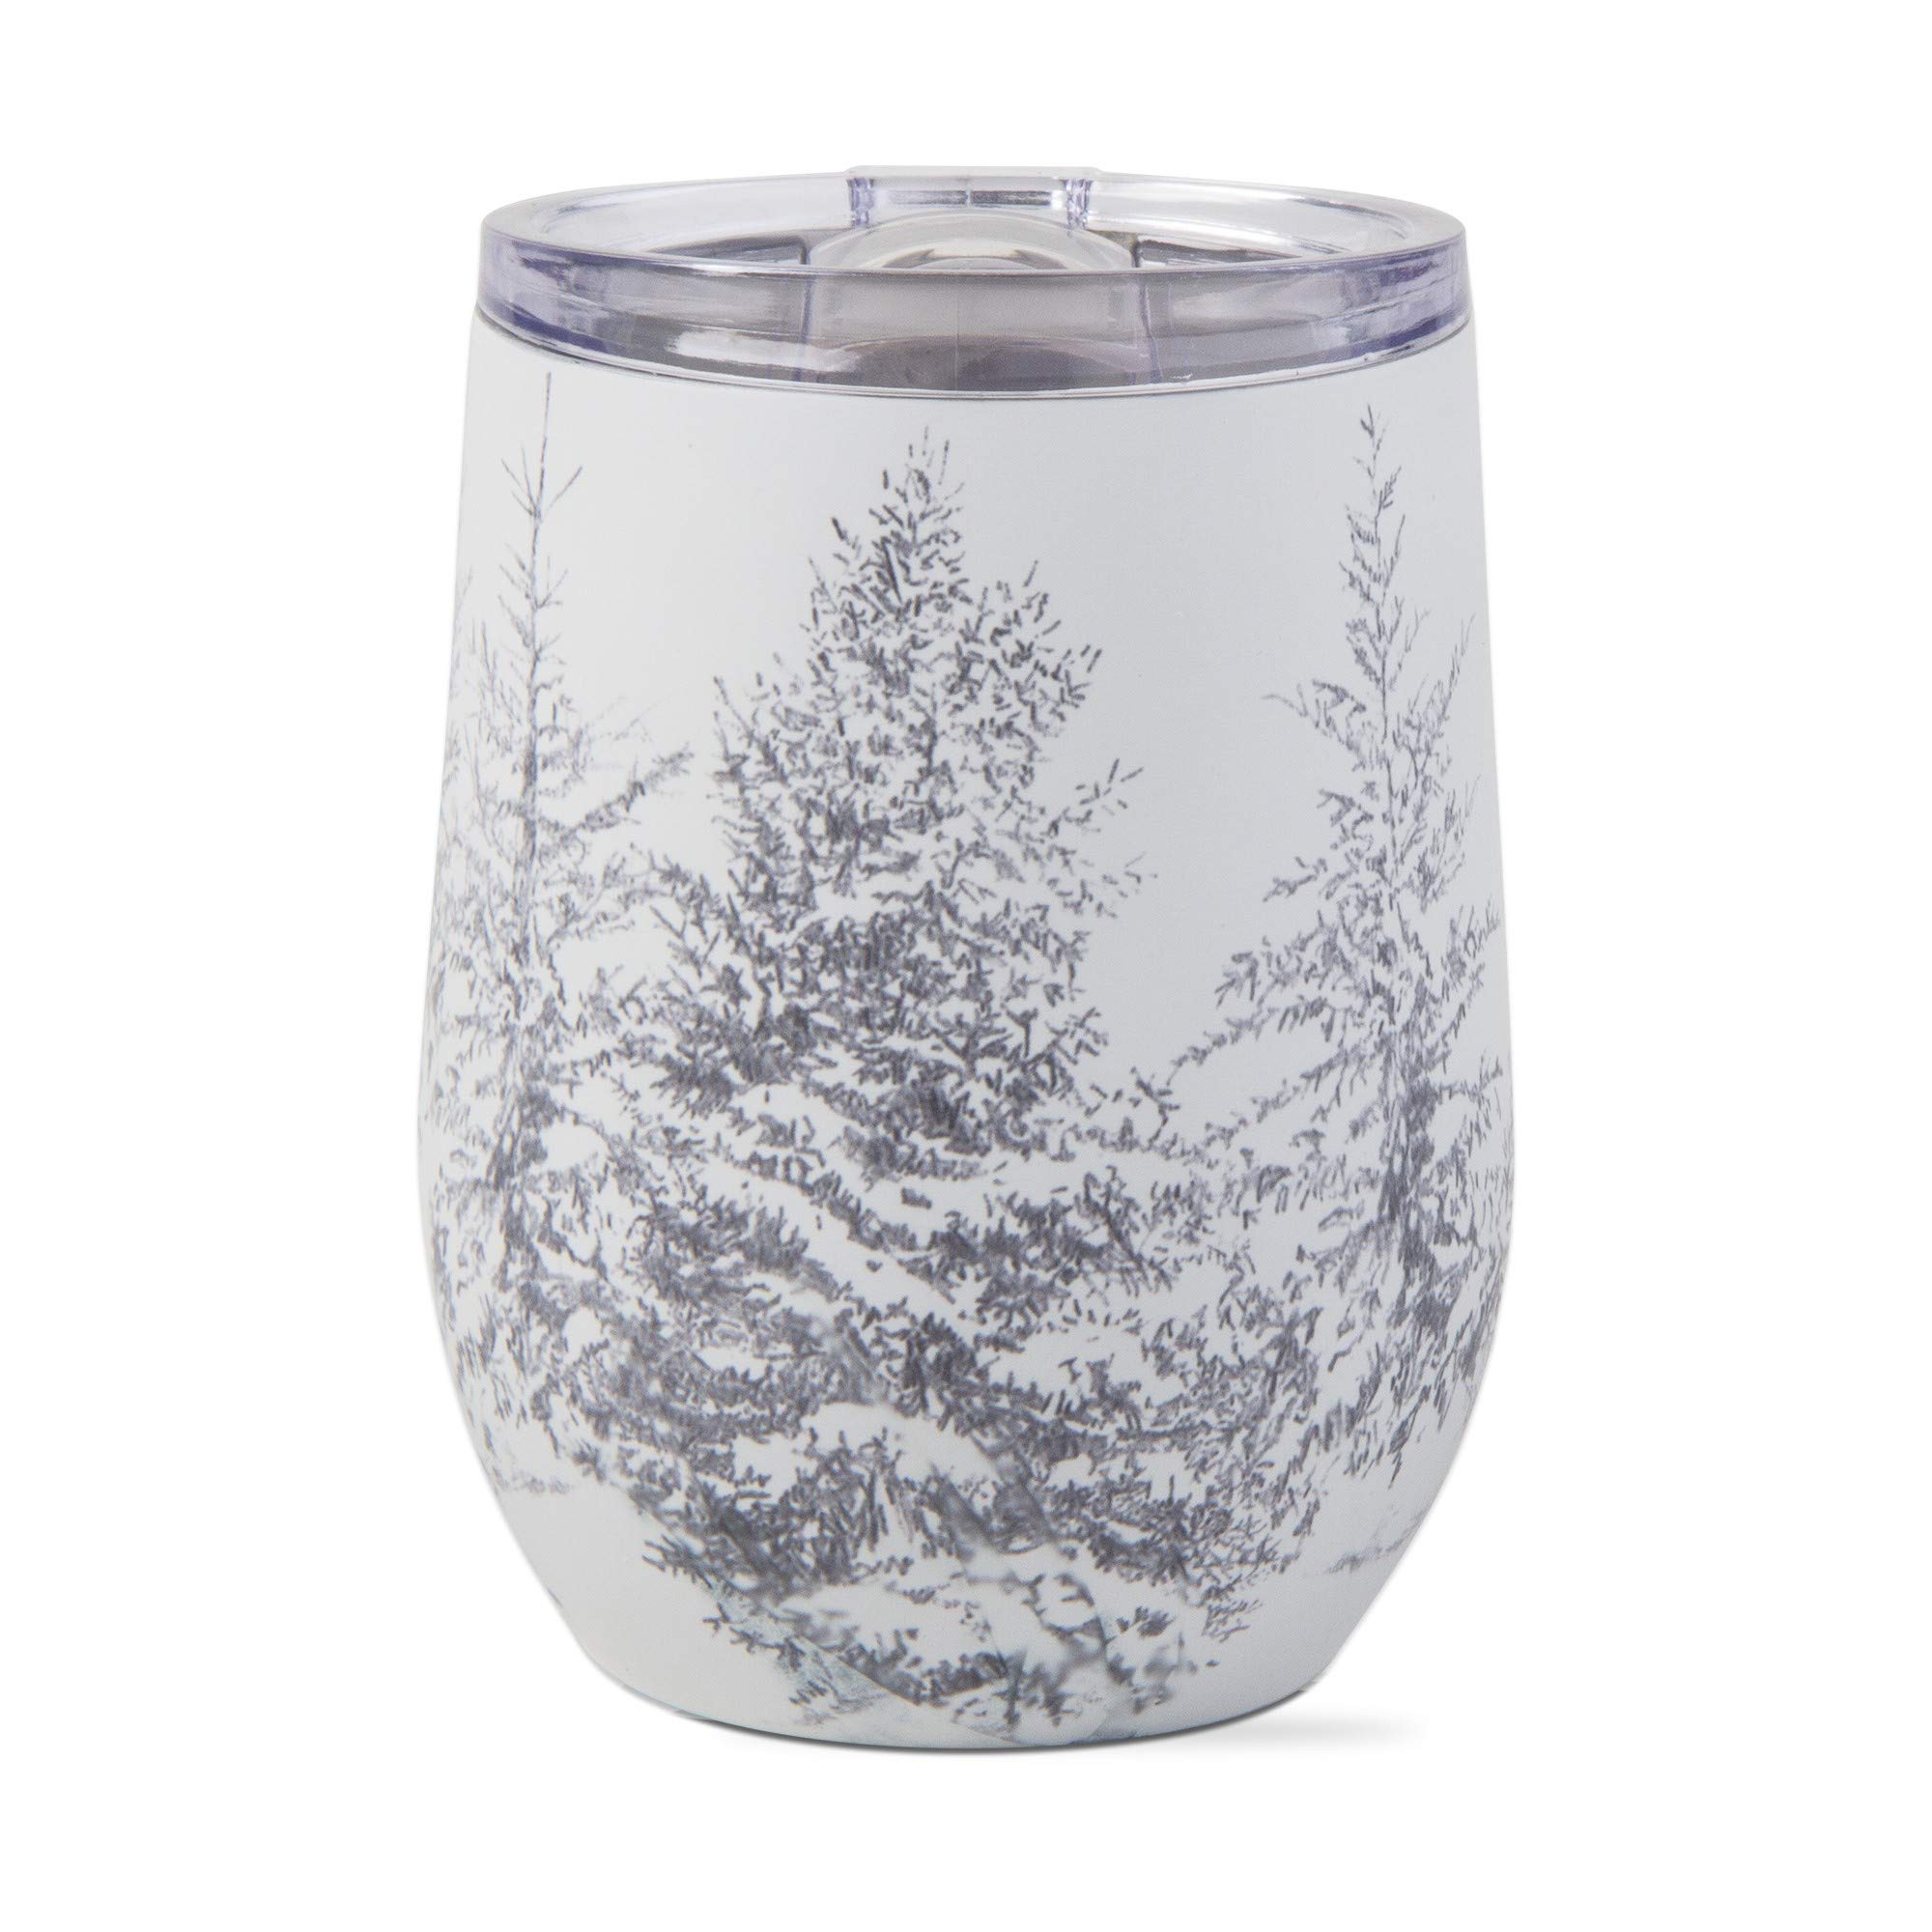
Item Name: tag Winter Sketches Forest Tree Themed Stainless Steel Stemless 12.0 oz. Wine Tumber with Plastic Lid featuring Silicone Gasket Seal Keeps Cold for 8Hrs Cold and Hot for 6Hrs Hot Christmas Xmas Grey
Bullet Point 1: A wonderful piece from the tag Winter Sketches collection. Makes a perfect gift or collect them all for yourself.
Bullet Point 2: SIZE: Product measures 3" x4.65" x3".
Bullet Point 3: QUALITY MATERIALS: Product made of stainless steel.
Bullet Point 4: CARE: hand wash. freezer safe. do not microwave.
Product Description: Winter Sketches Tree Stainless Steel Stemless Wine Glass Plastic Lid With Silicone Gasket 8Hrs Cold 6Hrs Hot Christmas Xmas
Value: 1.0
Unit: Count

Price: 25.99